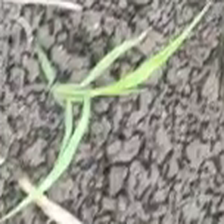
Weed species: Digitaria_SP_(Digitaria Sanguinalis )